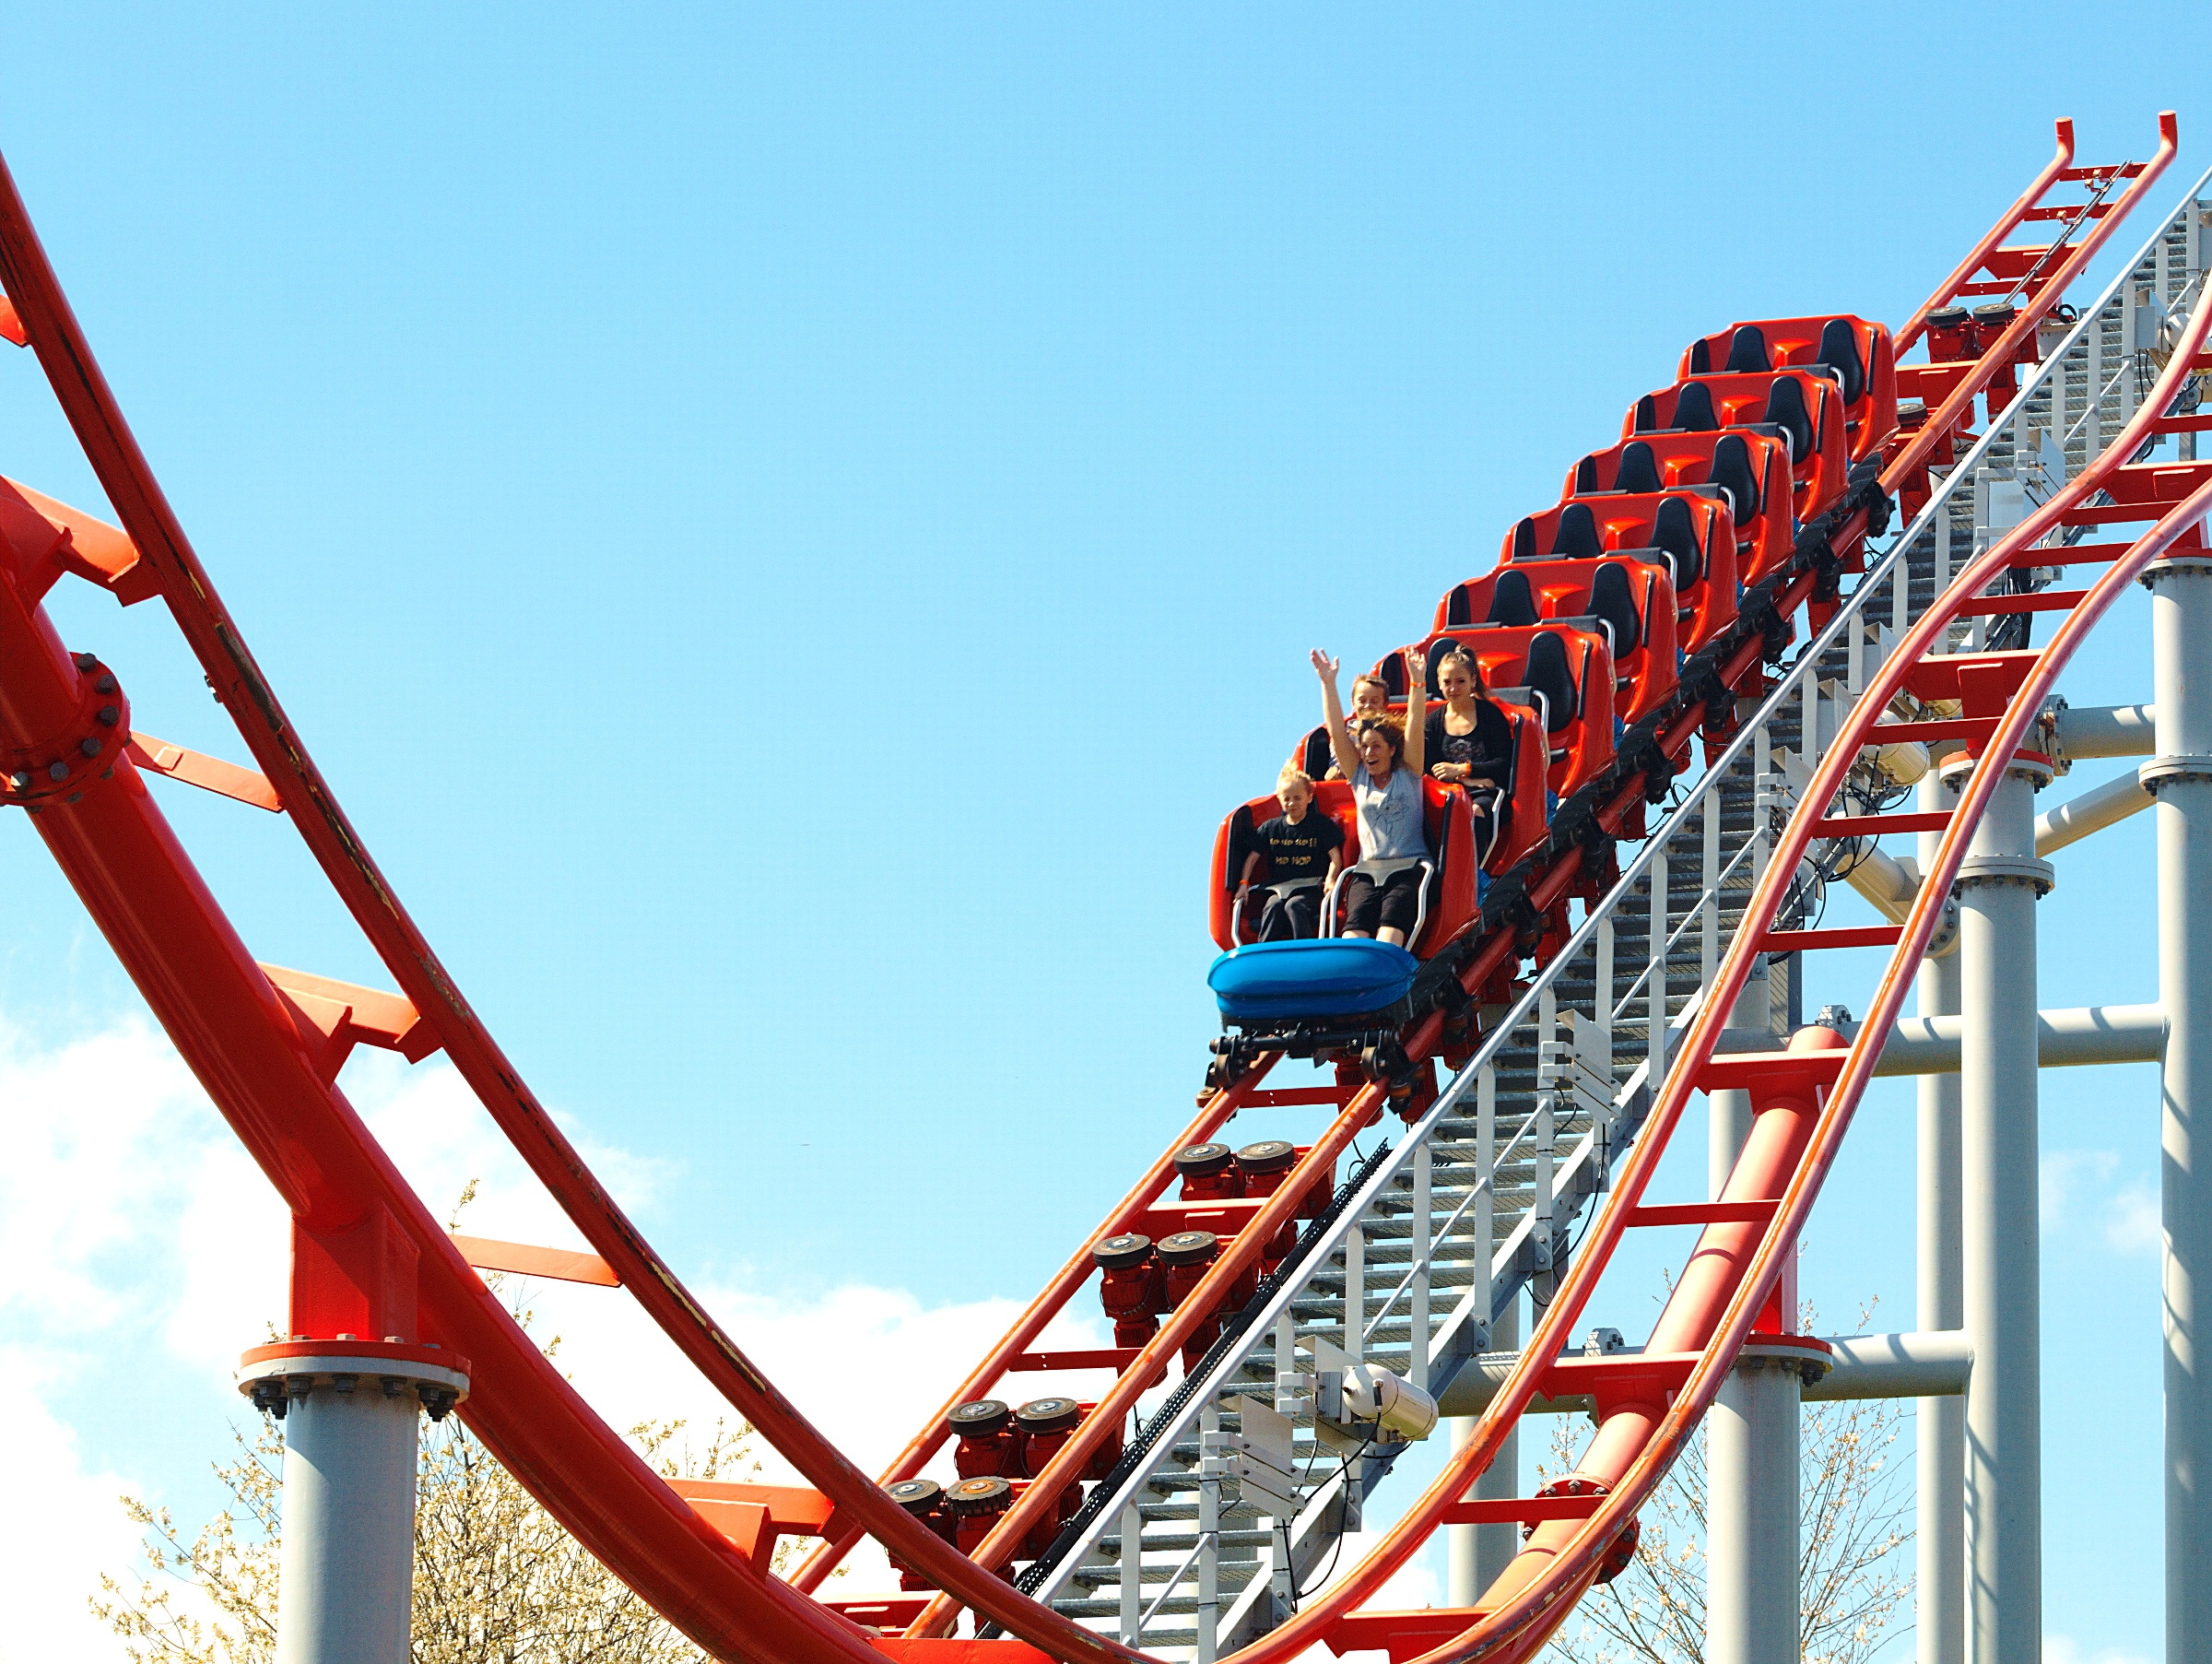
recreation, amusement park, park, coaster, leisure, roller coaster, festival, animation, attractive, manege, amusement ride, outdoor recreation, nonbuilding structure, the creusot